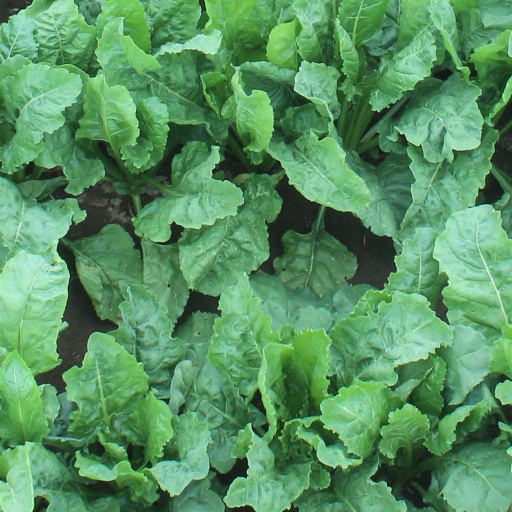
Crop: sugar beet